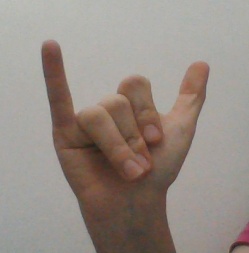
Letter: ya